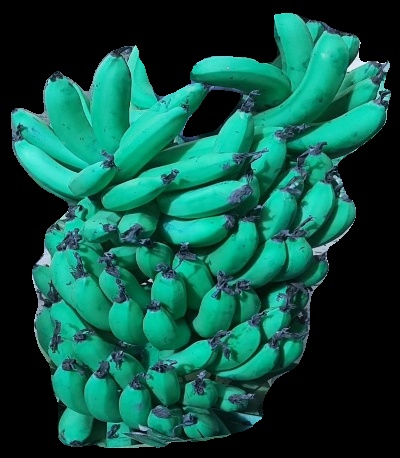
Variety: pachbale
Grade: grade3